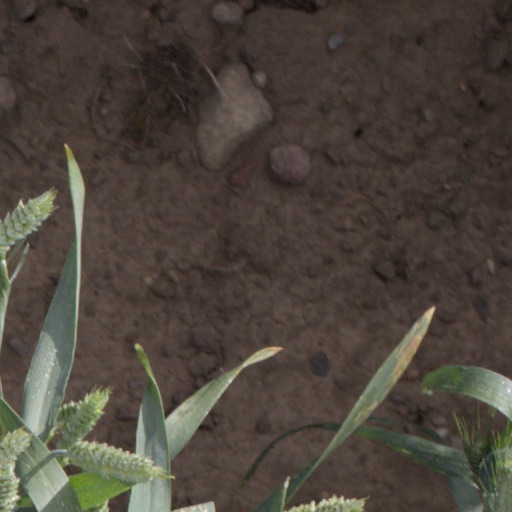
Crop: wheat